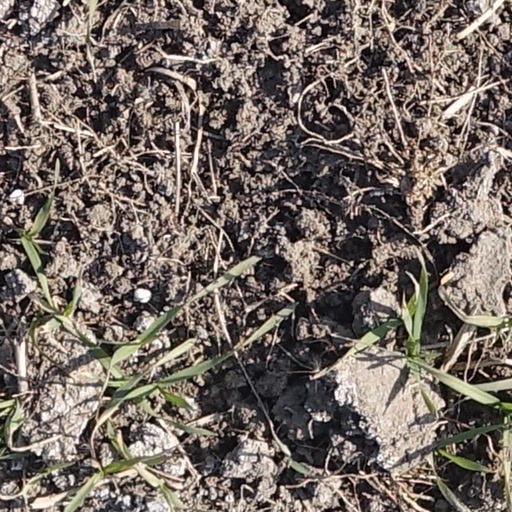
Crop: wheat